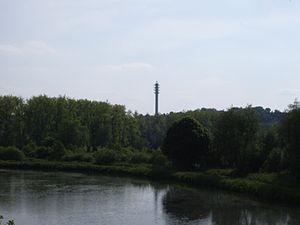
Au premier plan la Somme, au second la tour Hertzienne du mont Caubert photo prise depuis Abbeville
La bataille d'Abbeville est une bataille de la Seconde Guerre mondiale durant la bataille de France qui se déroula du 27 mai au 4 juin 1940, opposant les forces franco-britanniques aux forces allemandes. En même temps que l'évacuation de Dunkerque et profitant que les forces blindées allemandes soient stoppées, le général Weygand, qui vient de remplacer Gamelin à la tête des armées, tente à tout prix de creuser une route d'évasion à Abbeville.
Mareuil-Caubert est une commune française située dans le département de la Somme, en région Hauts-de-France.